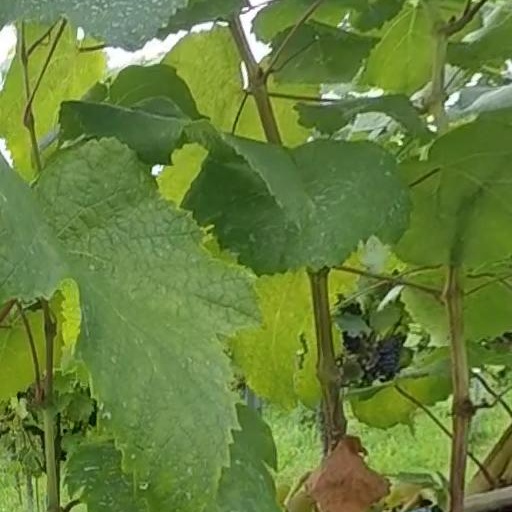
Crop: grape